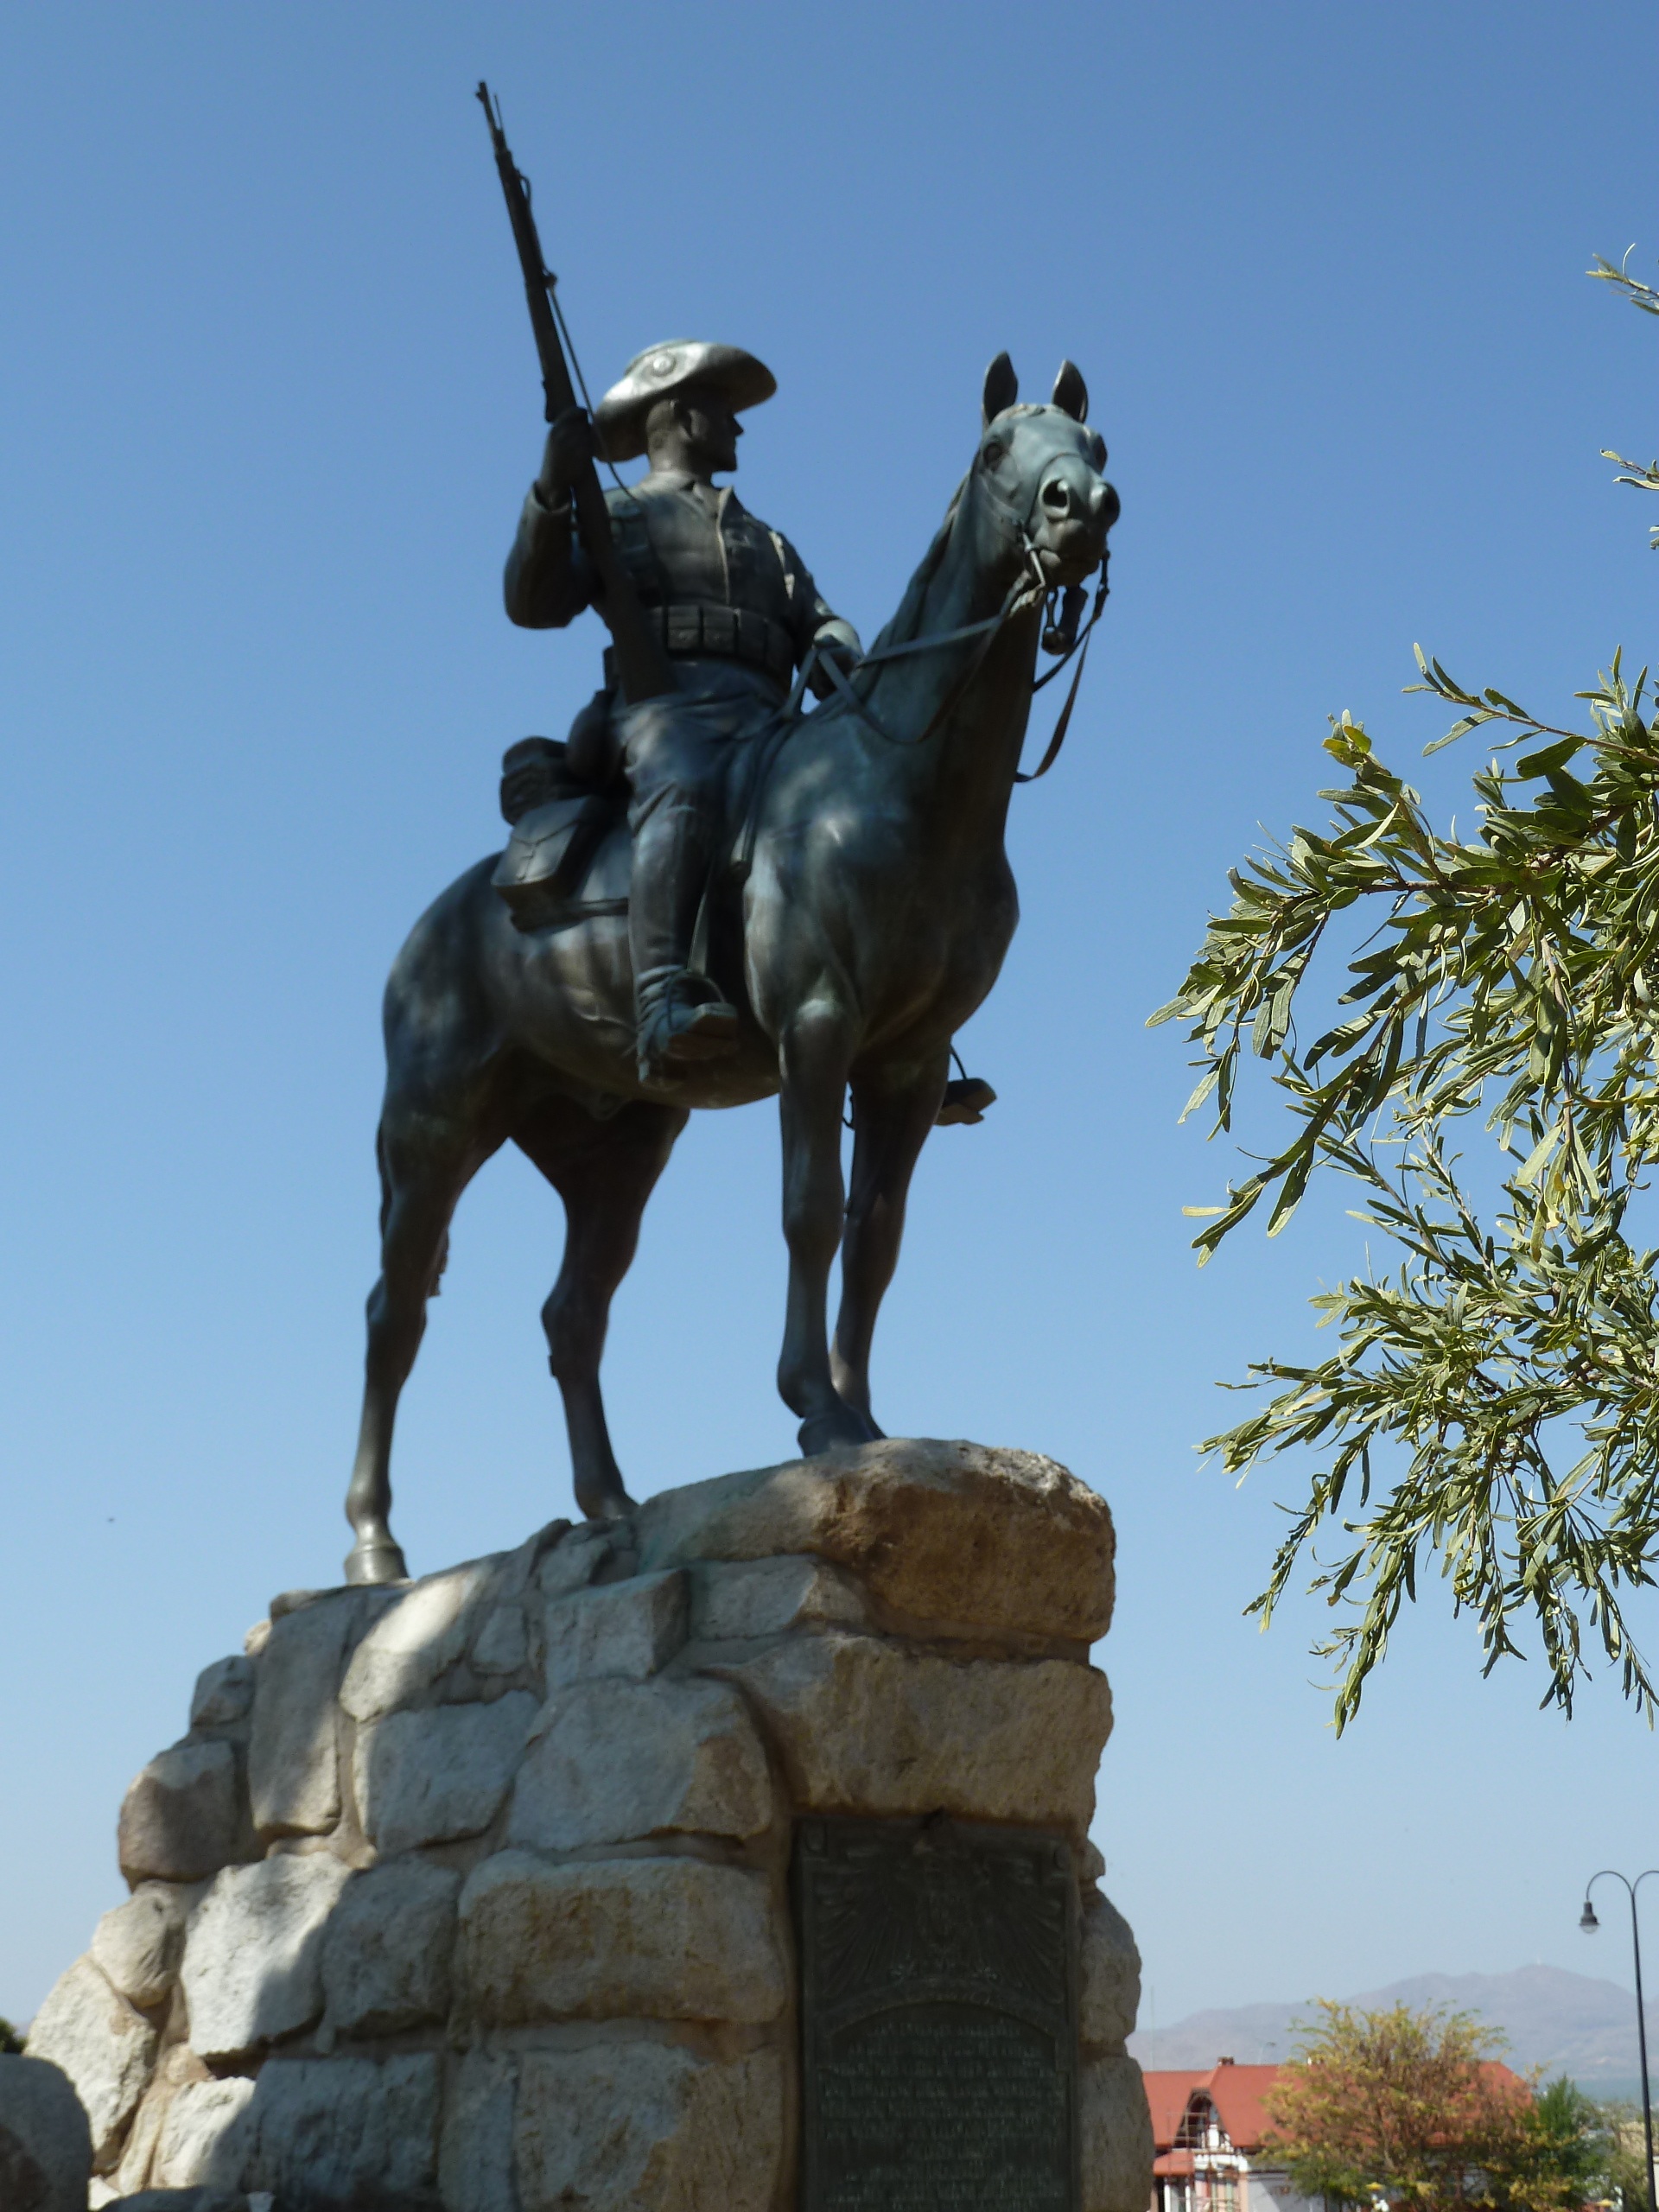
monument, statue, stallion, sculpture, art, reiter, namibia, ancient history